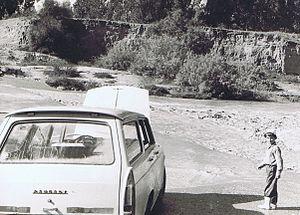
Israël - Le pont de Réïm inondé sur la rivière Bésor (années 1970) עברית: בנגב מתרחשים בכל חורף אירועי שיטפון בנחלי האכזב. הצילום מתאר מכונית שניסתה לעבור את נחל הבשור ליד קיבוץ רעים ונתקעה בשיטפון באחד החורפים בשנות ה70', Original Image Name:שיטפון בנחל הבשור, Notes:בשנת 1970 אירע שיטפון בנחל הבשור,האירוע נתפס בעדשת המצלמה
La rivière Bésor est une rivière du sud d'Israël, qui prend sa source au Mont Mihya dans le désert du Negev et se jette dans la Méditerranée après avoir traversé la bande de Gaza, au sud de la ville de Gaza.
Réïm est un kibboutz du Néguev occidental situé dans le Hevel Eshkol. Il dépend du conseil régional d'Eshkol.